Zwei Brüder

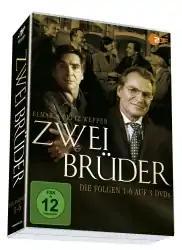

("Two Brothers") is a German detective television series based on an idea by Felix Huby, who also wrote several screenplays. Eleven directors produced 17 episodes of 85-90 minute length for ZDF between 1994 and 2000. The music for the series was by Frank Langer and Wilbert Hirsch.